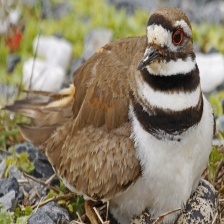
Species: KILLDEAR
Scientific name: CHARADRIUS VOCIFERUS